Jamie Carragher

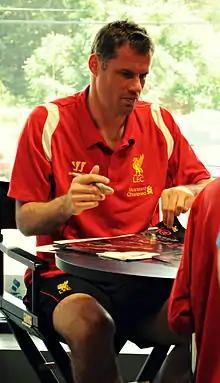
Carragher with Liverpool in 2012

James Lee Duncan Carragher (born 28 January 1978) is an English football analyst and former player who played as a defender for Premier League club Liverpool during a career which spanned 17 years. A one-club man, he was Liverpool's vice-captain for ten years, and is the club's second-longest serving player, making his 737th appearance for Liverpool on 19 May 2013. Carragher also holds the record for the most appearances in European competition for Liverpool with 149.